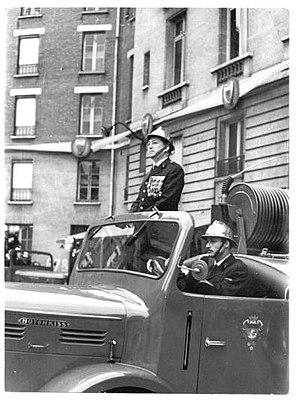
Général Casso sur un Camion Hotchkiss - Revue des troupes - Brigade des Sapeurs Pompiers de Paris
La brigade de sapeurs-pompiers de Paris, familièrement appelée la Brigade, est une unité du génie de l'Armée de terre française, placée sous l'autorité du préfet de police de Paris. Elle est commandée par le général de brigade Jean-Marie Gontier depuis le 30 novembre 2019.
Abdon Robert Casso, communément appelé le général Casso, né le 27 août 1912 à Valmanya et mort le 25 février 2002 à Paris, est un ingénieur, militaire, résistant et homme politique français.